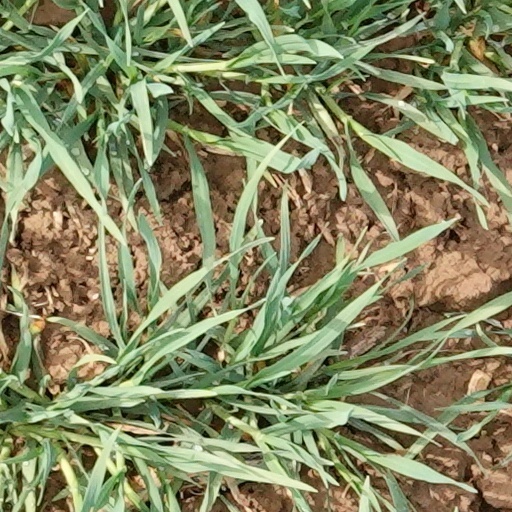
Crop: wheat